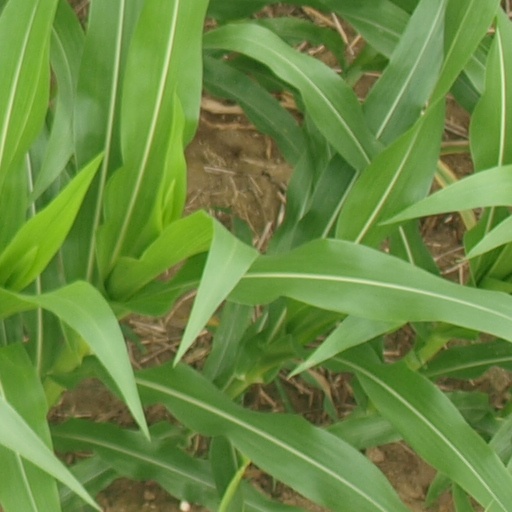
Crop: maize; corn